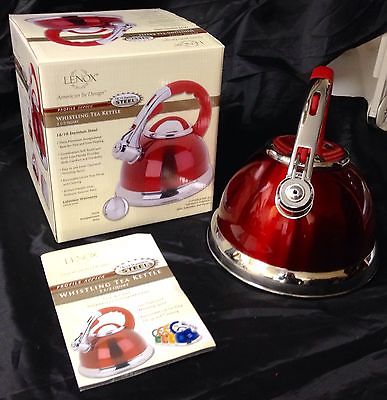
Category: kettle